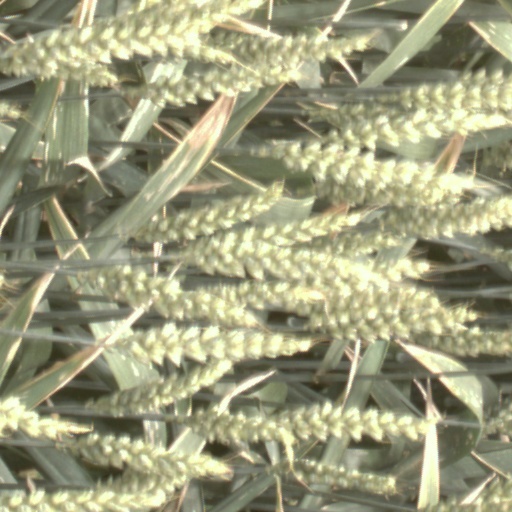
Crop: wheat